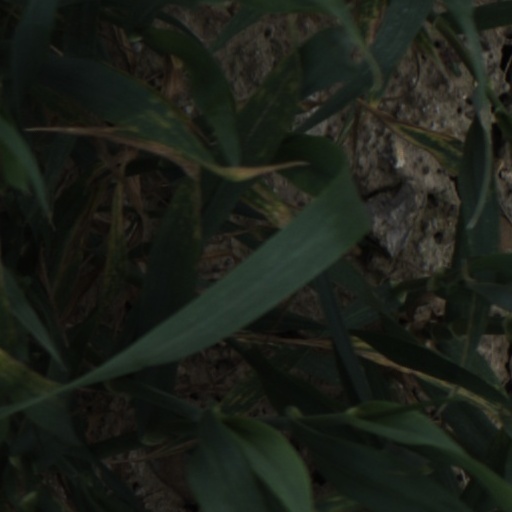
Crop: wheat